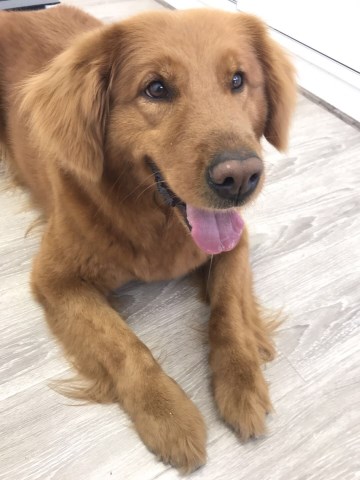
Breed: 5355-n000126-golden_retriever